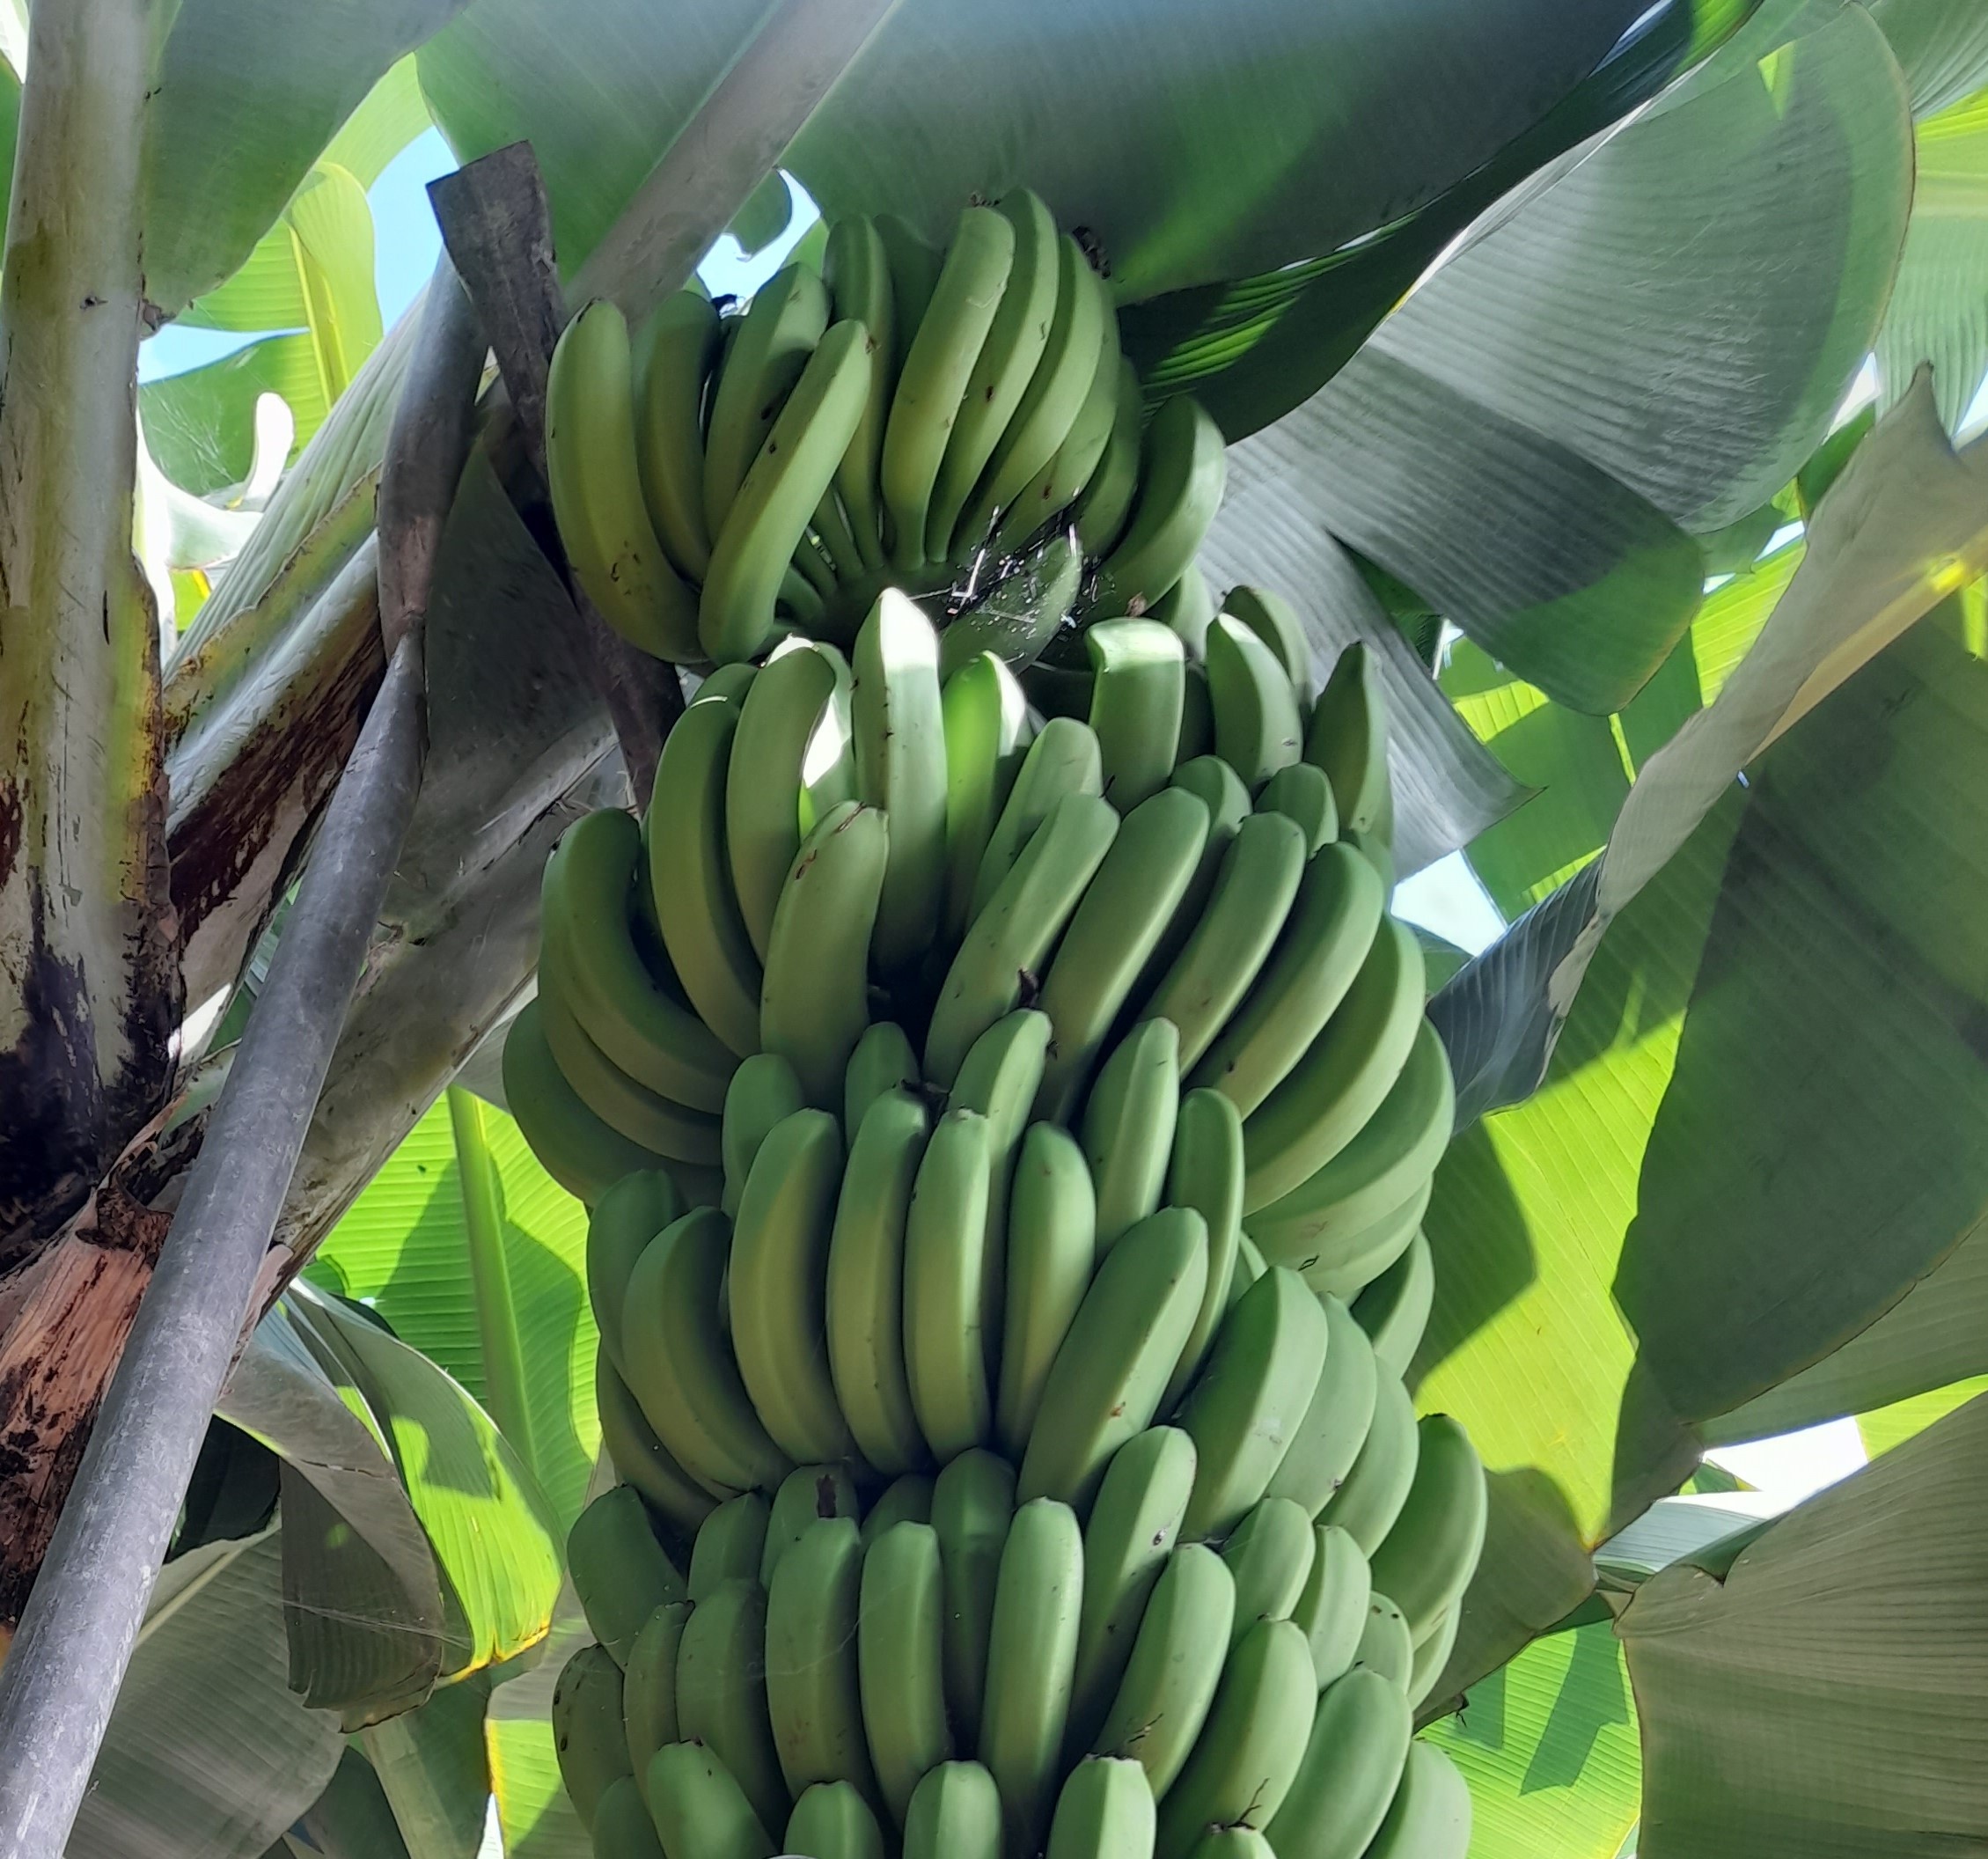
Label: Keep